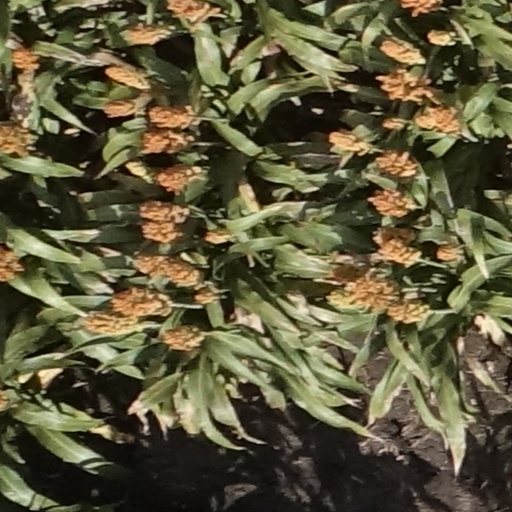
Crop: sorghum